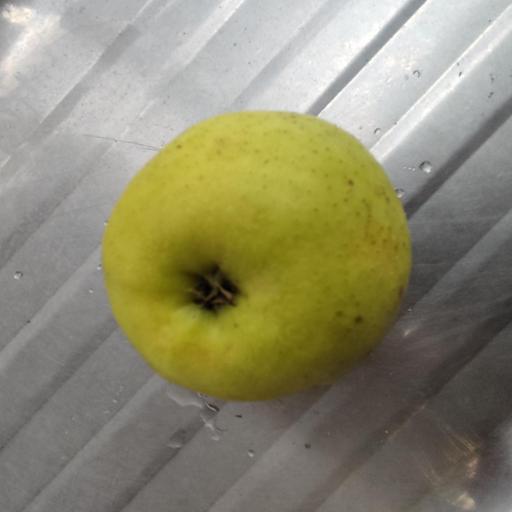
Crop type: Apple_Golden Delicious